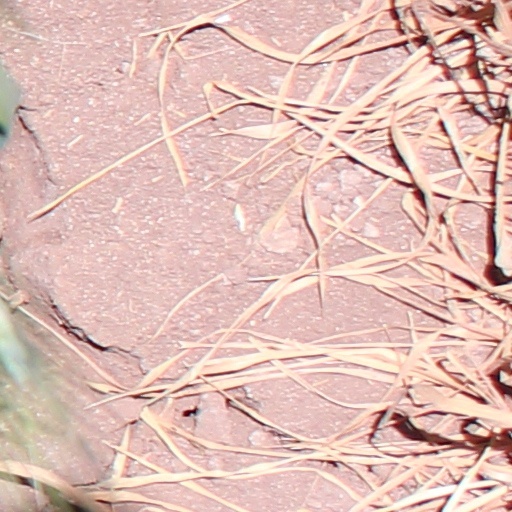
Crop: wheat